Wadi Ar'ar

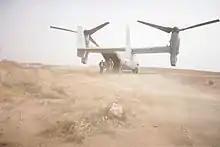
Arar region, Iraq.

Wadi Arar also known as Wadi `Ar`ar and Wādī `Ar`ar is a wadi in the central part of the Northern Borders Region of Saudi Arabia. Wadi Arar starts about 125 km from Arar city, flows southwest to the northeast, past Arar city and merges with many Wadis and Sha’ibs, before crossing the Iraqi border.